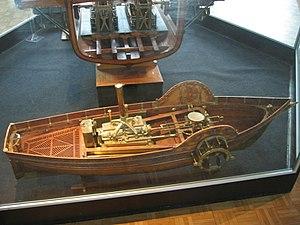
Claude François Dorothée, marquis de Jouffroy d'Abbans, né le 30 septembre 1751 à Roches-sur-Rognon en Champagne - mort le 18 juillet 1832 à Paris, est un architecte naval, ingénieur, industriel, et franc-maçon français.